Curbar Edge

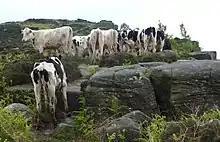
Cattle at Curbar Edge.

Apart from shrubs such as guelder rose and mezereon, primrose, lily of the valley, cowslip and dog's mercury characterize this habitat.